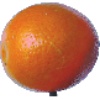
Label: Tangelo 1